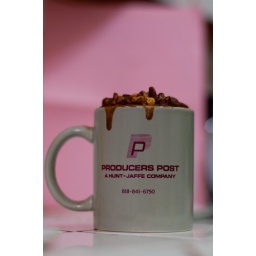
cake in a cup